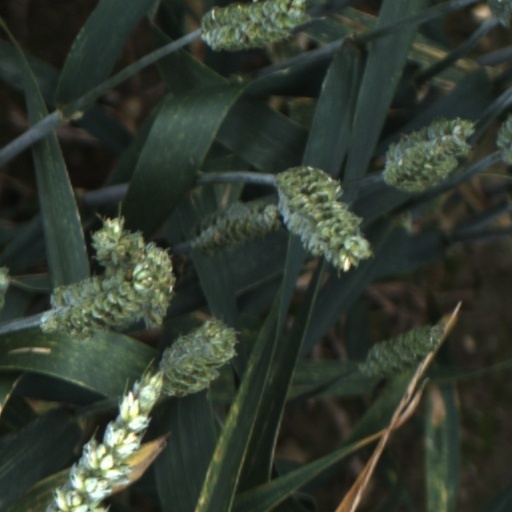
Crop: wheat